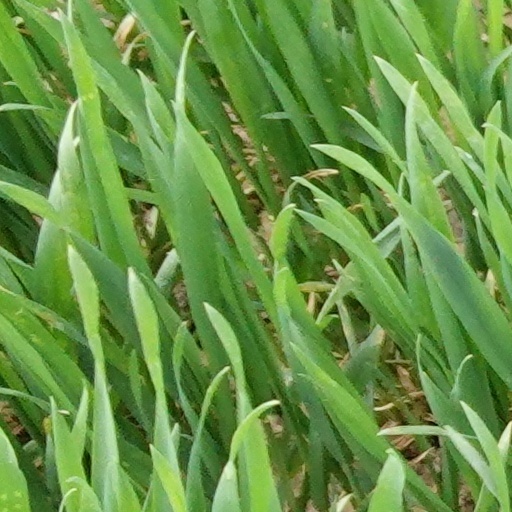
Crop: wheat